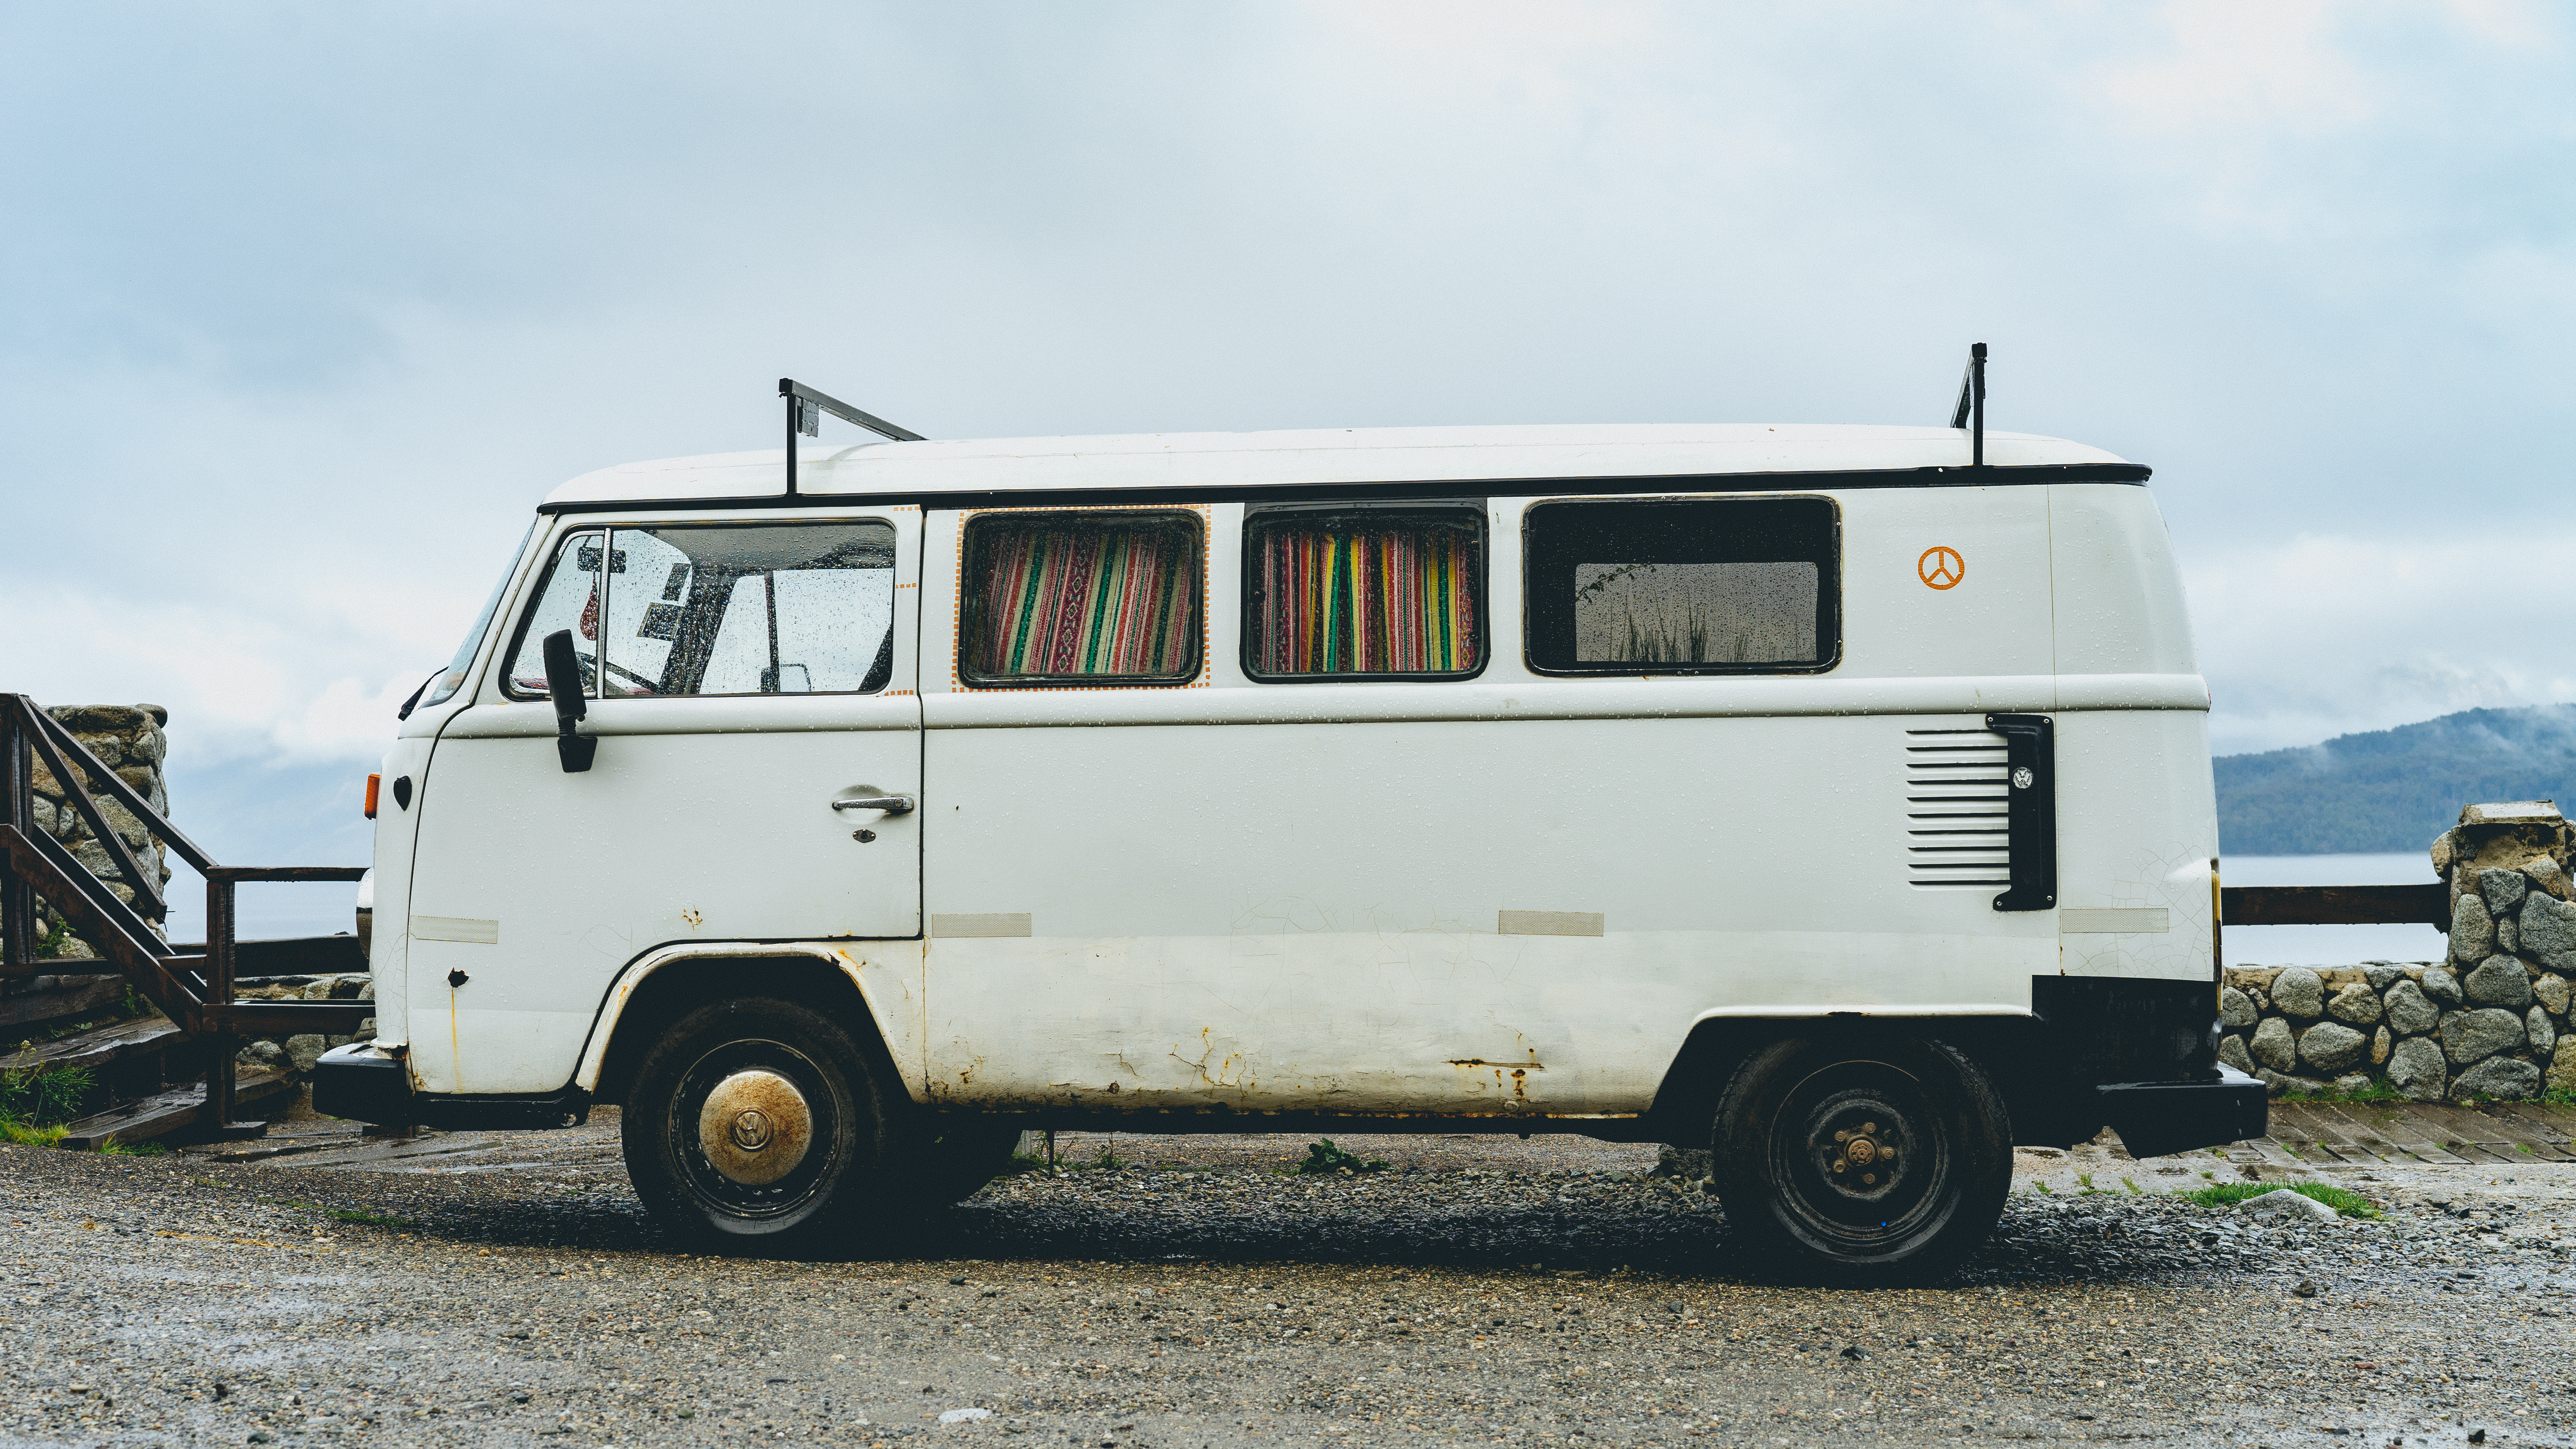
car, volkswagen, van, transport, vehicle, minibus, antique car, land vehicle, recreational vehicle, volkswagen type 2, automobile make